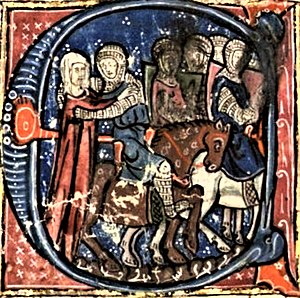
Ida af Lorraine
Ida af Lorraine
Ida af Lorraine var en helgen og adelsdame.